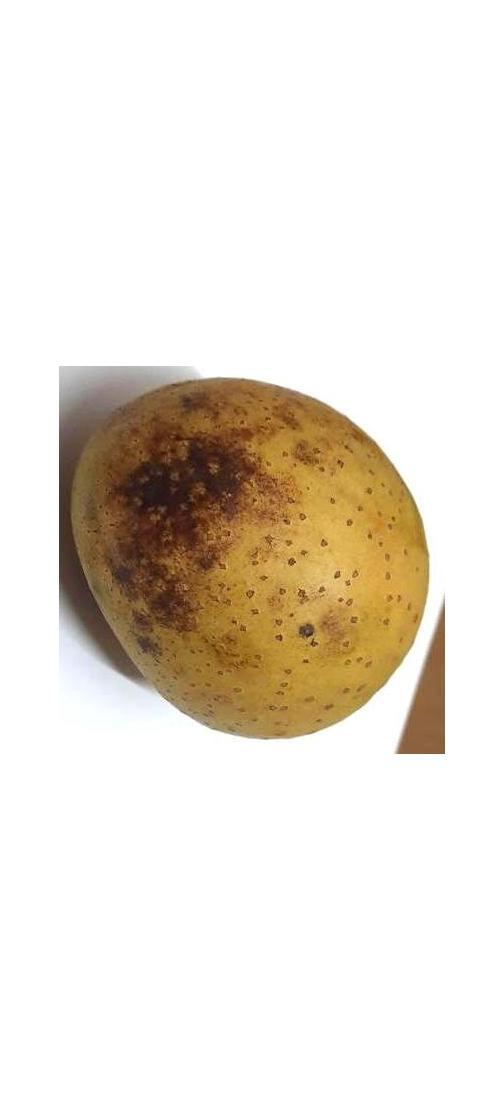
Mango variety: Gourmoti